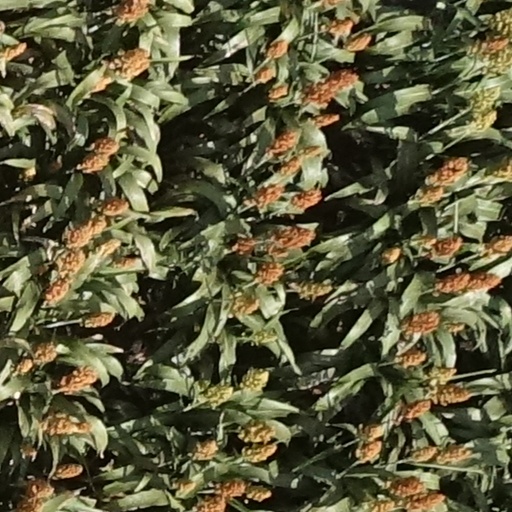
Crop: sorghum